2010 All-Ireland Senior Hurling Championship final

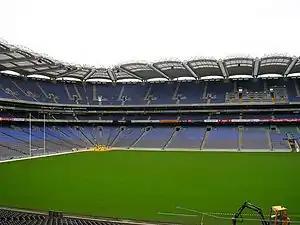
Croke Park, the venue for the 2010 final

Kilkenny were Leinster champions, having beaten Dublin and Galway to earn that title. They beat Cork in the semi-final on 8 August 2010. Tipperary lost to Cork in the first round of the Munster championship and went into the All Ireland Qualifiers, where they beat Wexford, Offaly and Galway, before beating Waterford in their semi-final on 15 August 2010.